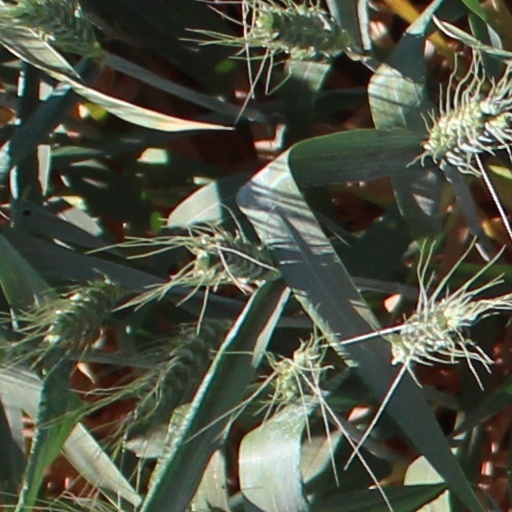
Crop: wheat